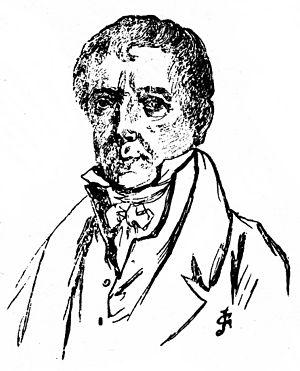
Ramond, par Charles Jouas. Vignette de couverture, tome I de ""Cent Ans aux Pyrénées"", de Henri Beraldi."
Cent ans aux Pyrénées est un livre en sept tomes écrit par Henri Beraldi entre 1898 et 1904, qui expose l'histoire de la découverte « pittoresque » des Pyrénées, de leurs ascensions et de leurs descriptions, de Ramond aux années 1900. C’est un ouvrage de bibliophilie où Beraldi, dans un style alerte, presque journalistique, raconte la conquête des sommets à partir de la littérature. Il y invente précisément la notion de pyrénéisme : Il y a fallu un siècle d'efforts, dont la trace est une série d'écrits formant l'histoire du pyrénéisme — on dit pyrénéisme comme on dit alpinisme […]. Selon Beraldi, le pyrénéiste ne se contente pas d’escalader, il ressent, il raconte, il écrit.
Angelo Ferdinand Henri Beraldi, né le 6 février 1849 à Paris, et mort dans cette ville le 31 mars 1931, est un sous-chef de bureau au ministère de la Marine et des Colonies, homme de lettres, fondateur et président de la Société des livres, collectionneur d'estampes, bibliophile, écrivain d'art et éditeur français, officier de la Légion d'honneur.
Charles Jouas, né le 5 décembre 1866 à Paris, mort le 14 mai 1942, est un dessinateur, peintre et illustrateur français.